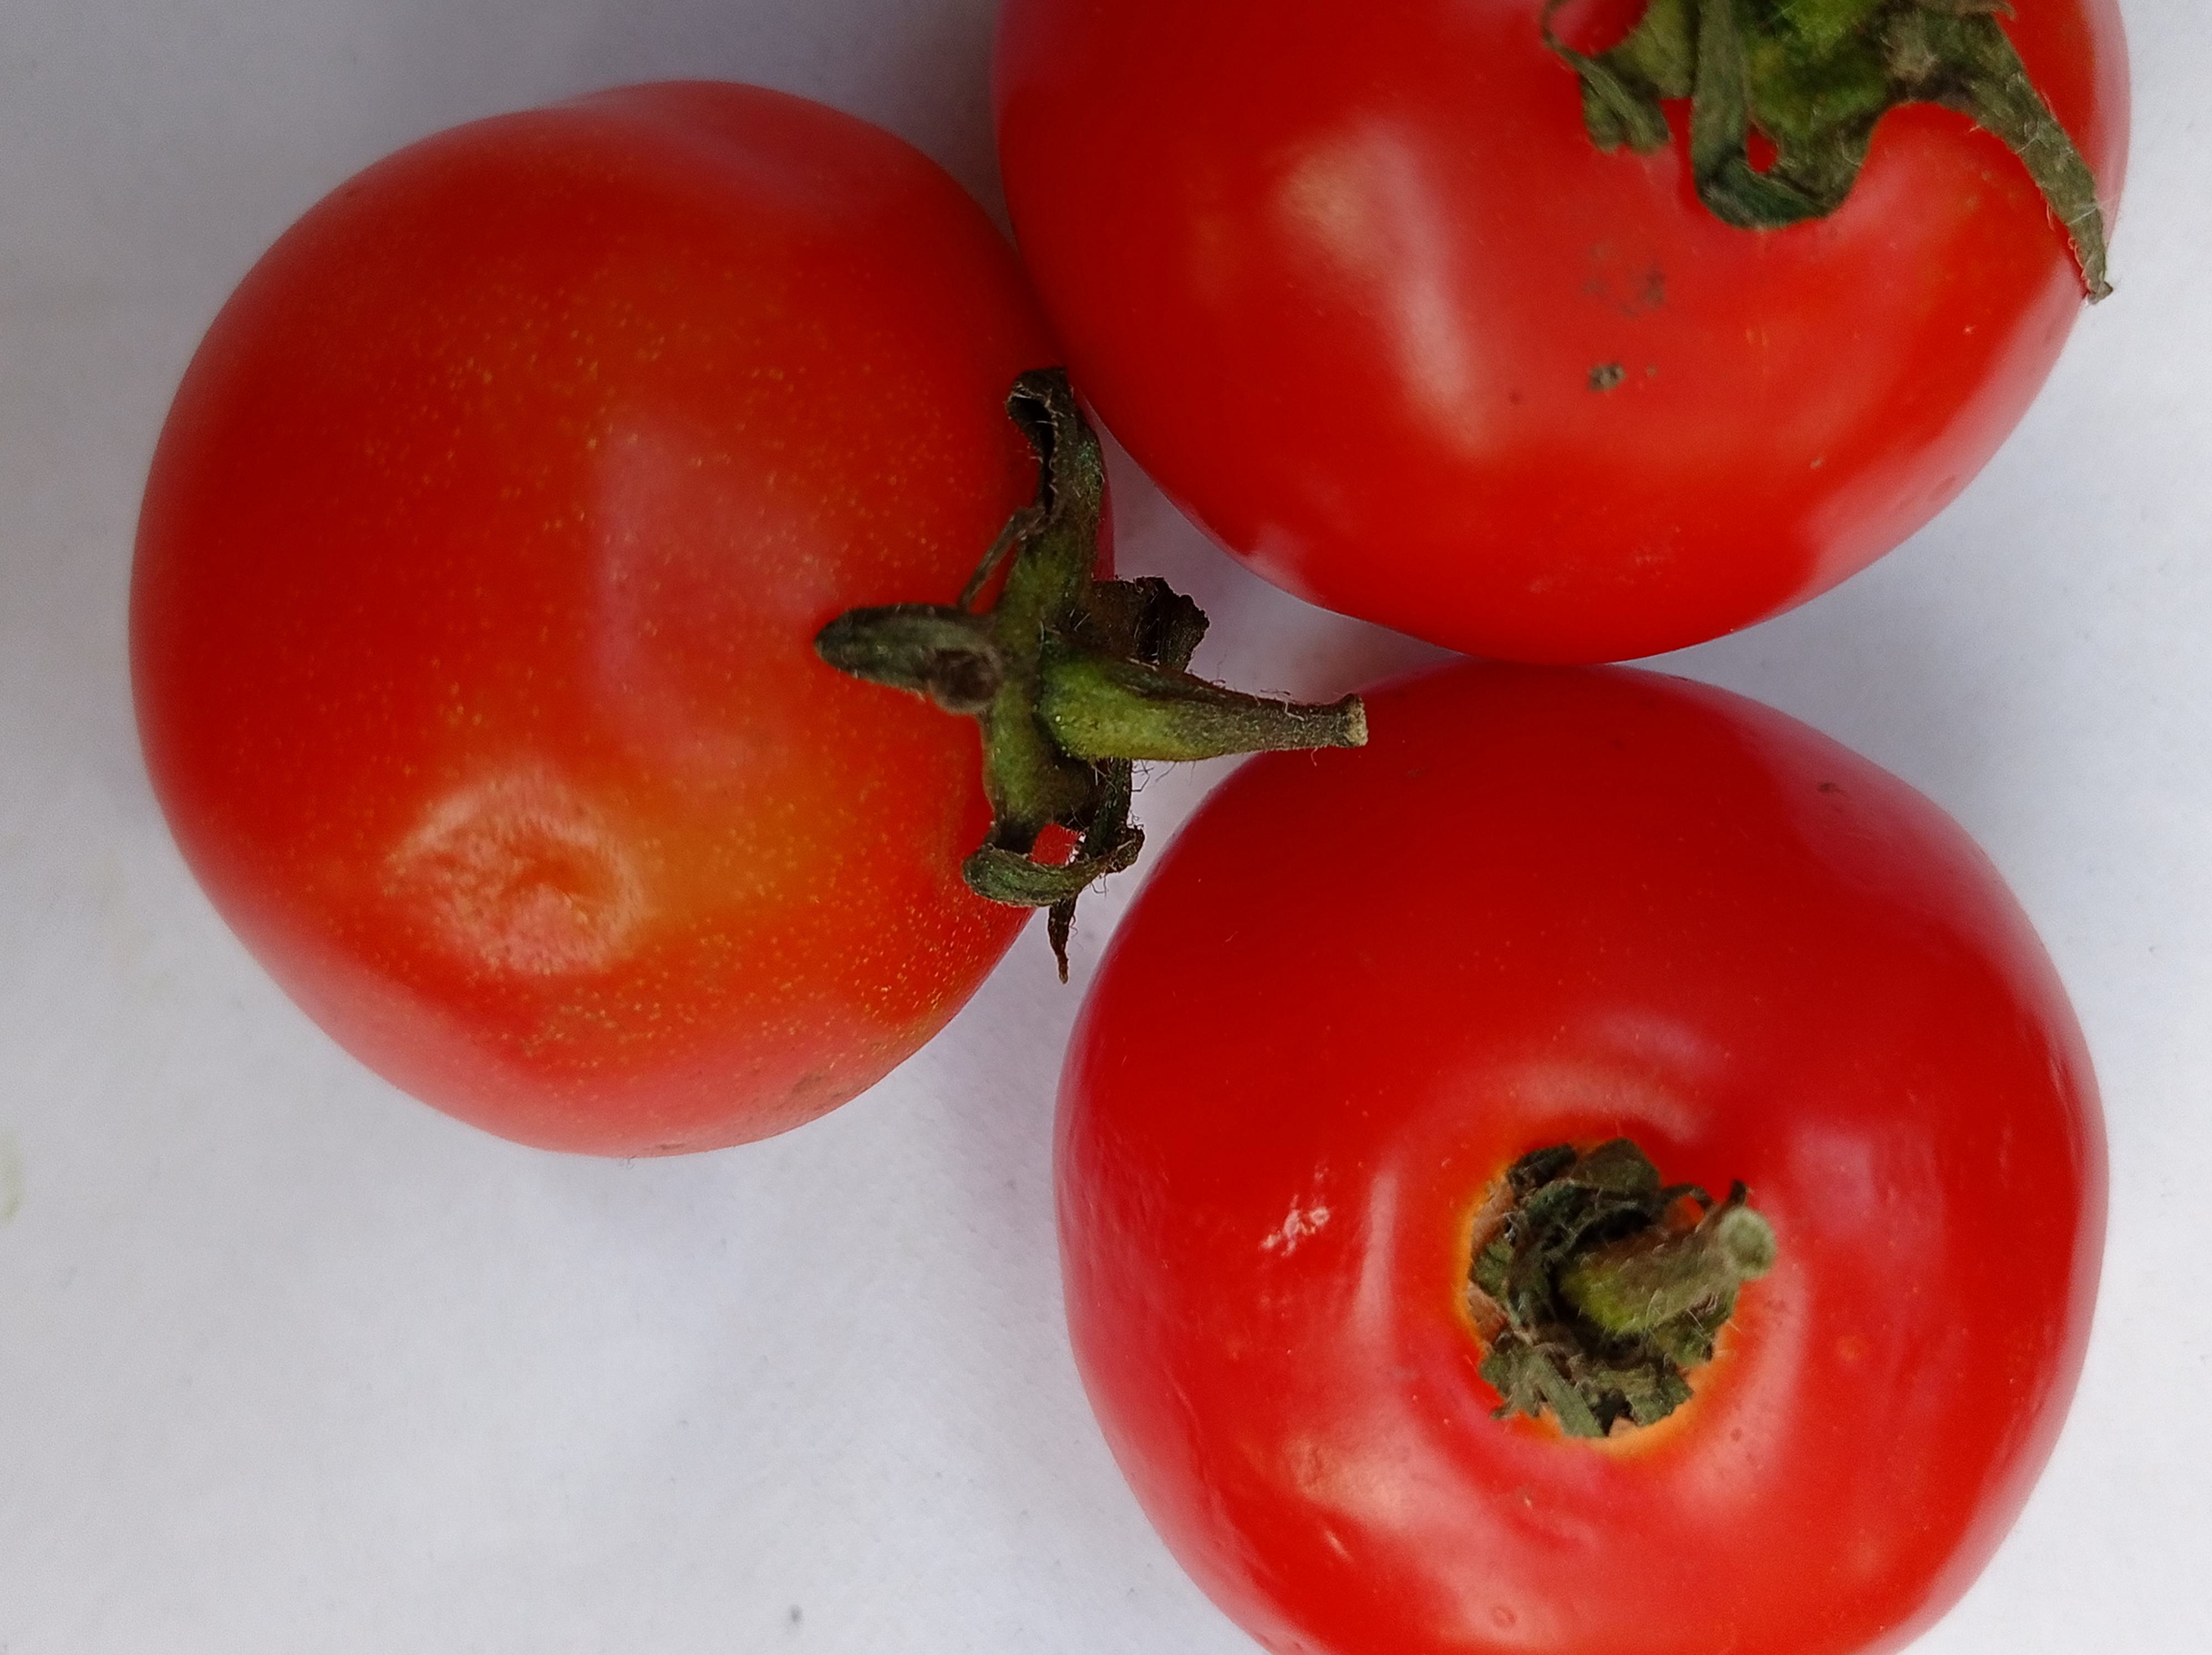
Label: Fresh